Francisco Narváez

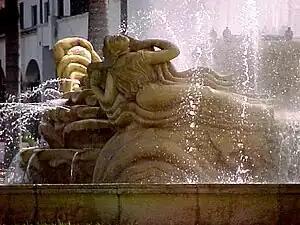
"Las Toninas" (The Dolphins) in the Plaza O'Leary

Francisco José Narváez (4 October 1905, Porlamar – 13 July 1982, Caracas) was a Venezuelan sculptor and painter who is perhaps best known for "Las Toninas", a sculptural group that decorates the fountain of the Plaza O'Leary in Caracas. His work is characterized by a strong ethnic component and he made extensive use of local materials.